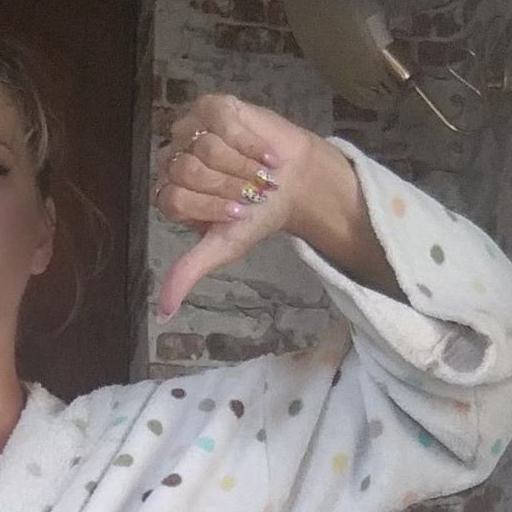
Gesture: dislike